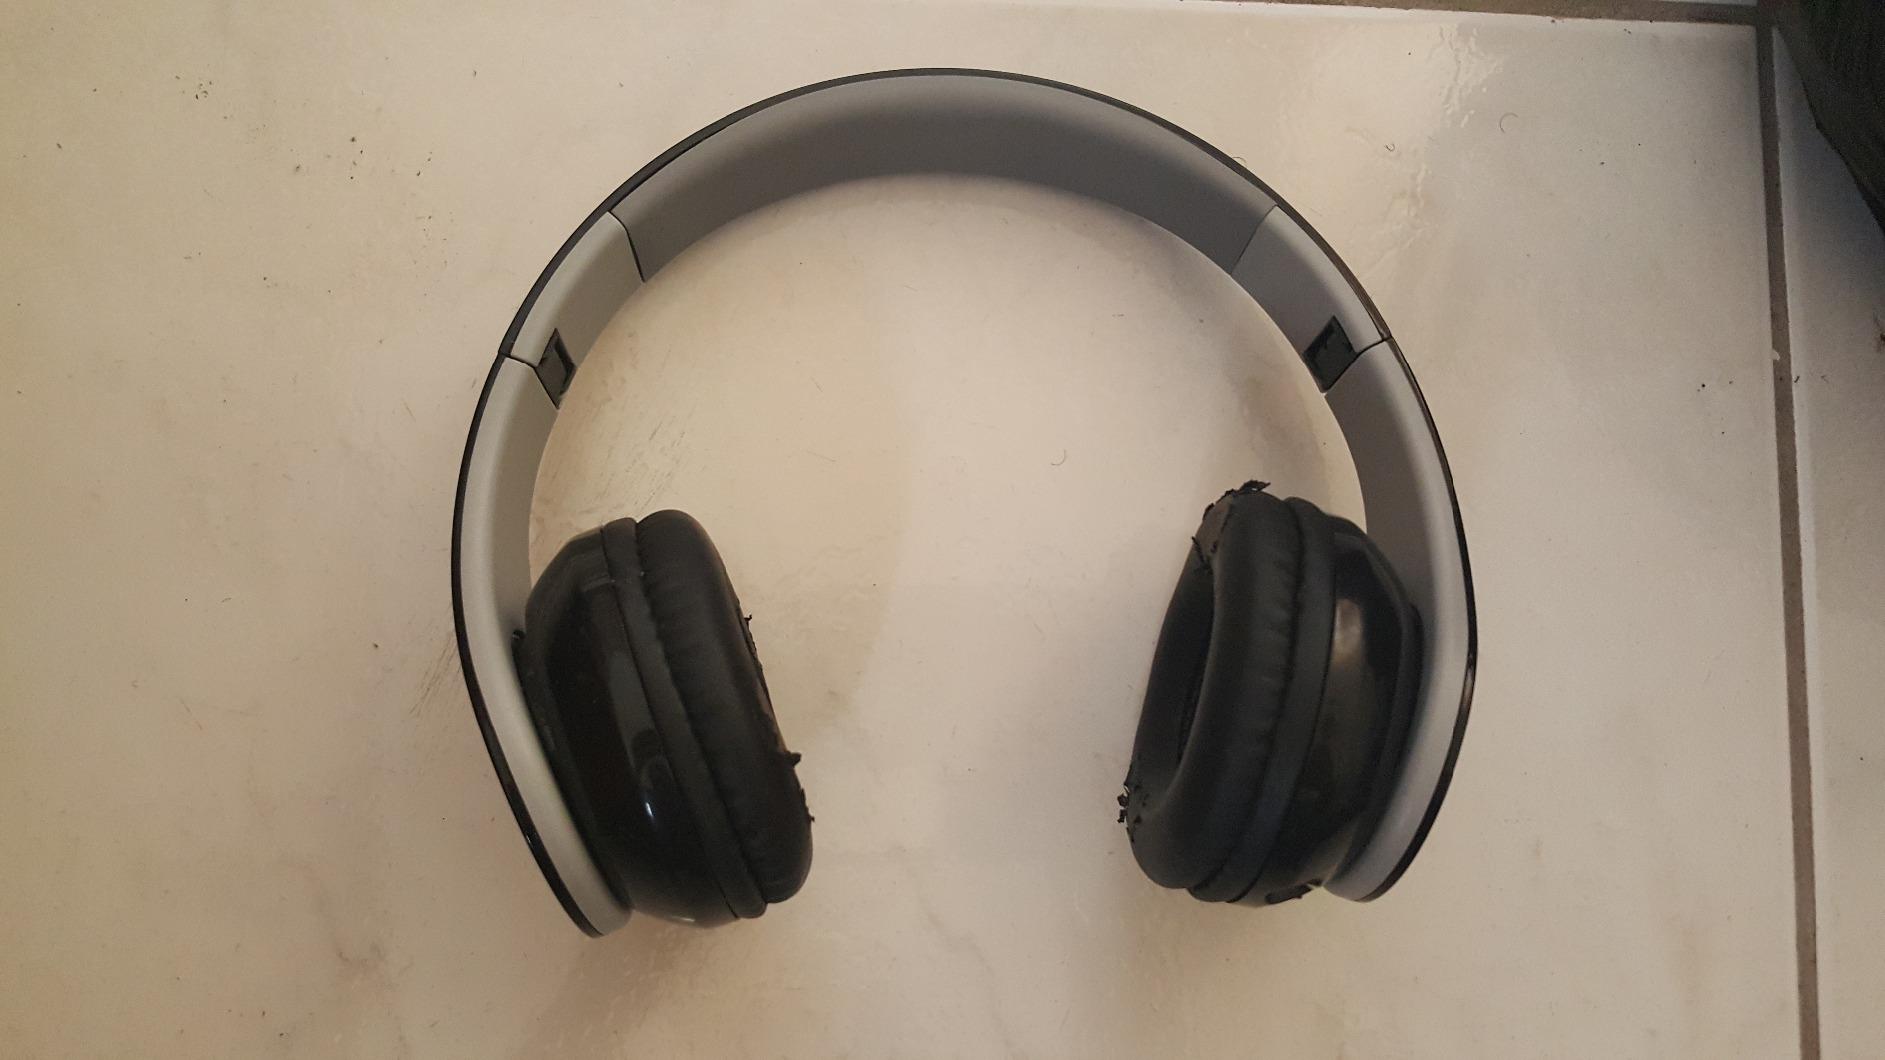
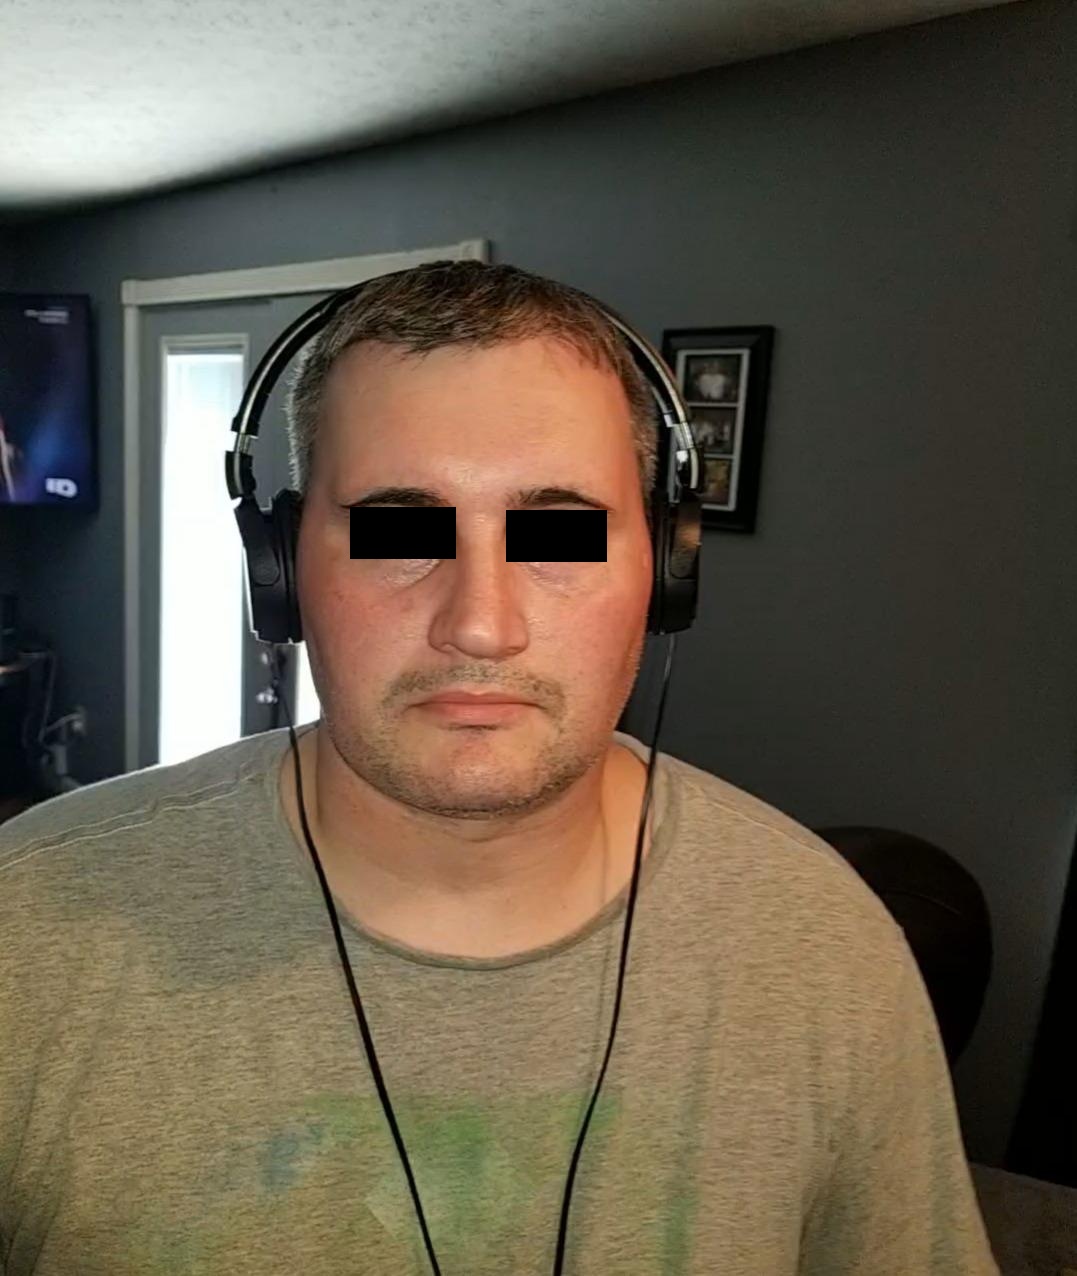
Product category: headphones
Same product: no